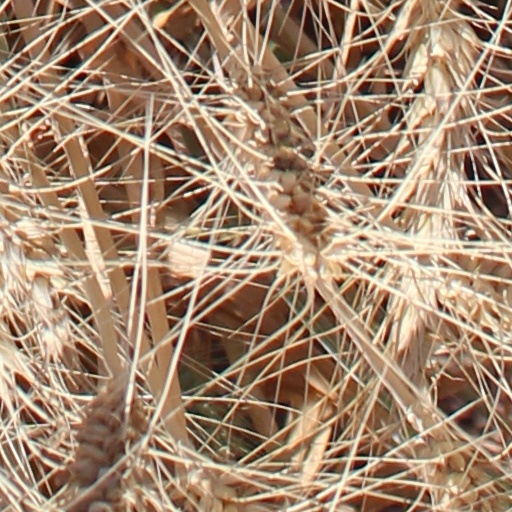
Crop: wheat